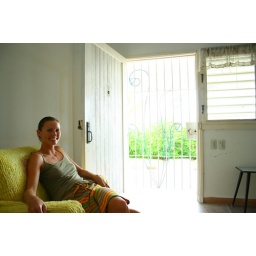
Kickin back in the $35 per night beach house